Leusden

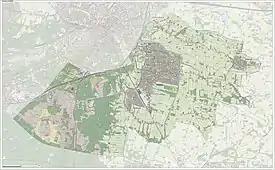
"Dutch Topographic map of Leusden, June 2015"

Leusden is a municipality and a town in the Netherlands, in the province of Utrecht. It is located about 3 kilometres southeast of Amersfoort.